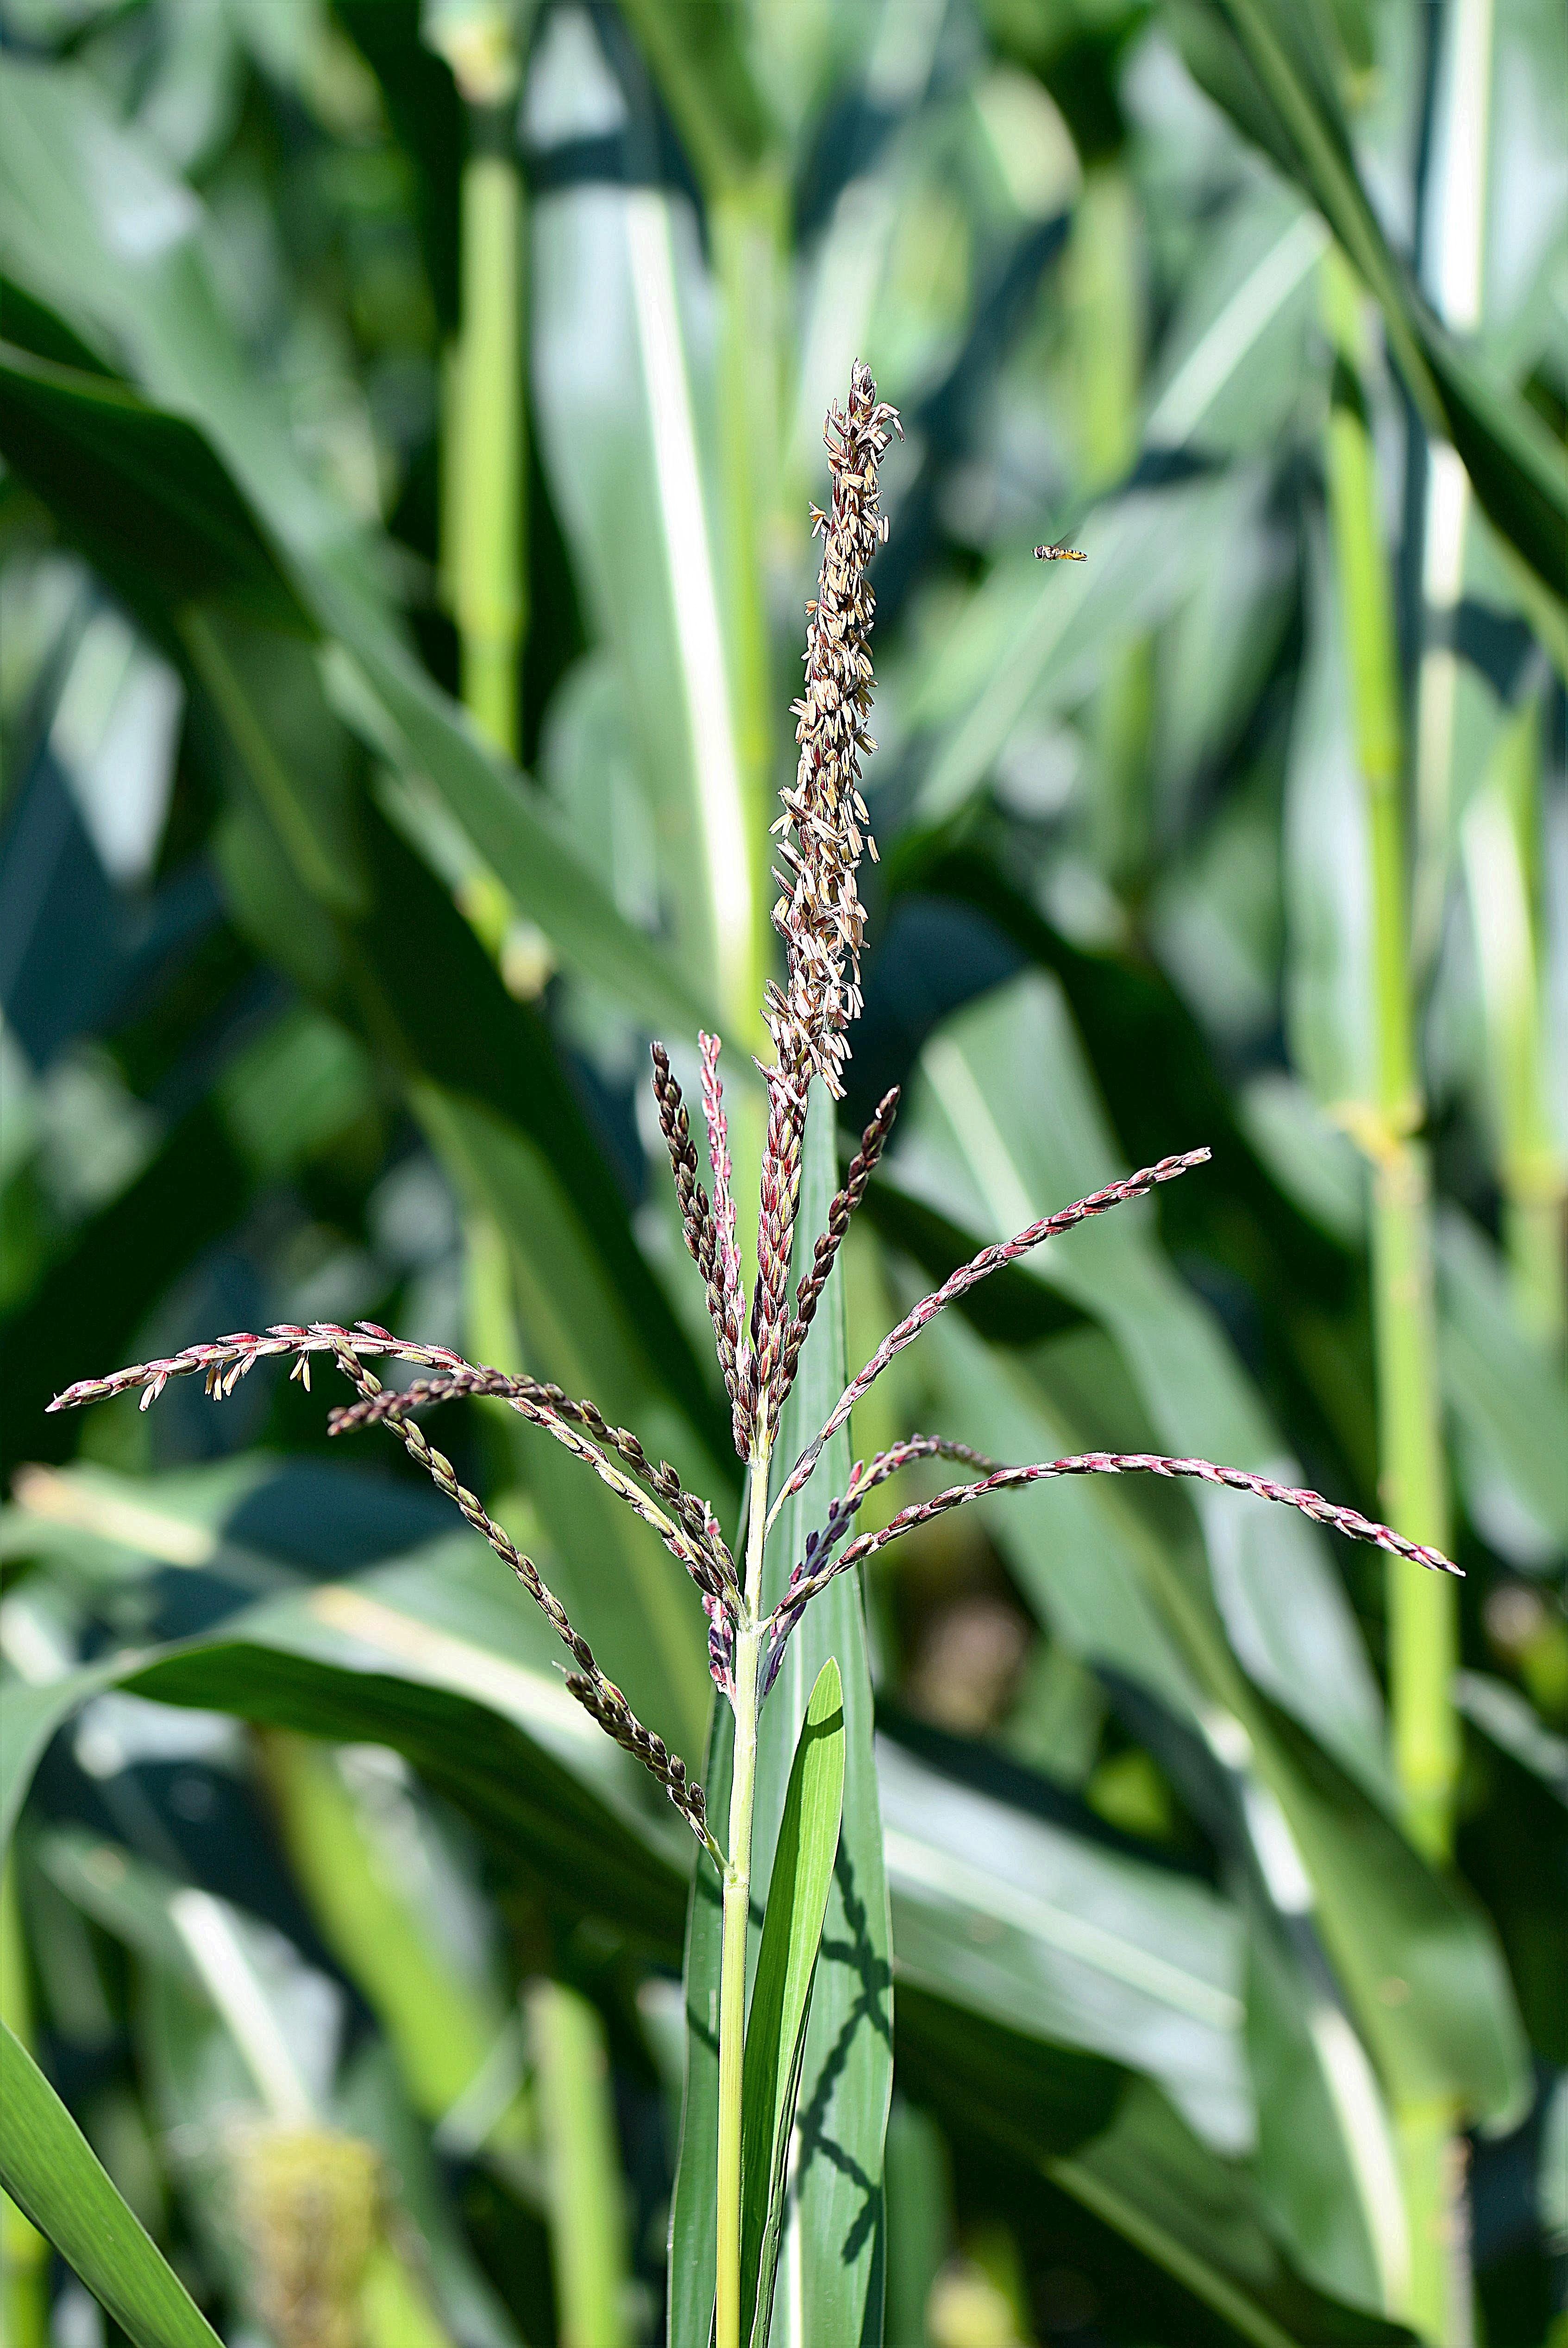
grass, plant, leaf, flower, food, green, herb, produce, crop, flag, corn, botany, agriculture, flora, seeds, flowering plant, stengel, grass family, plant stem, land plant